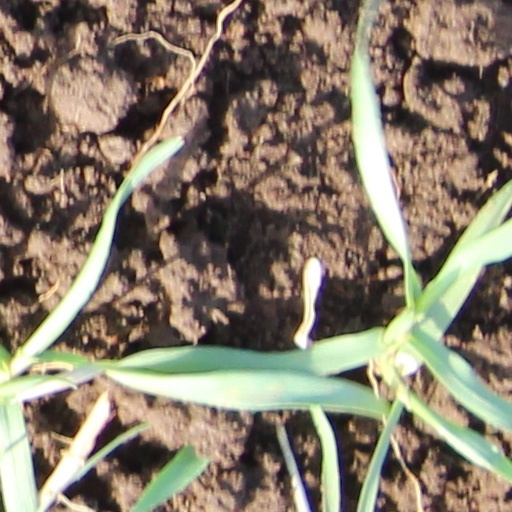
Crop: wheat